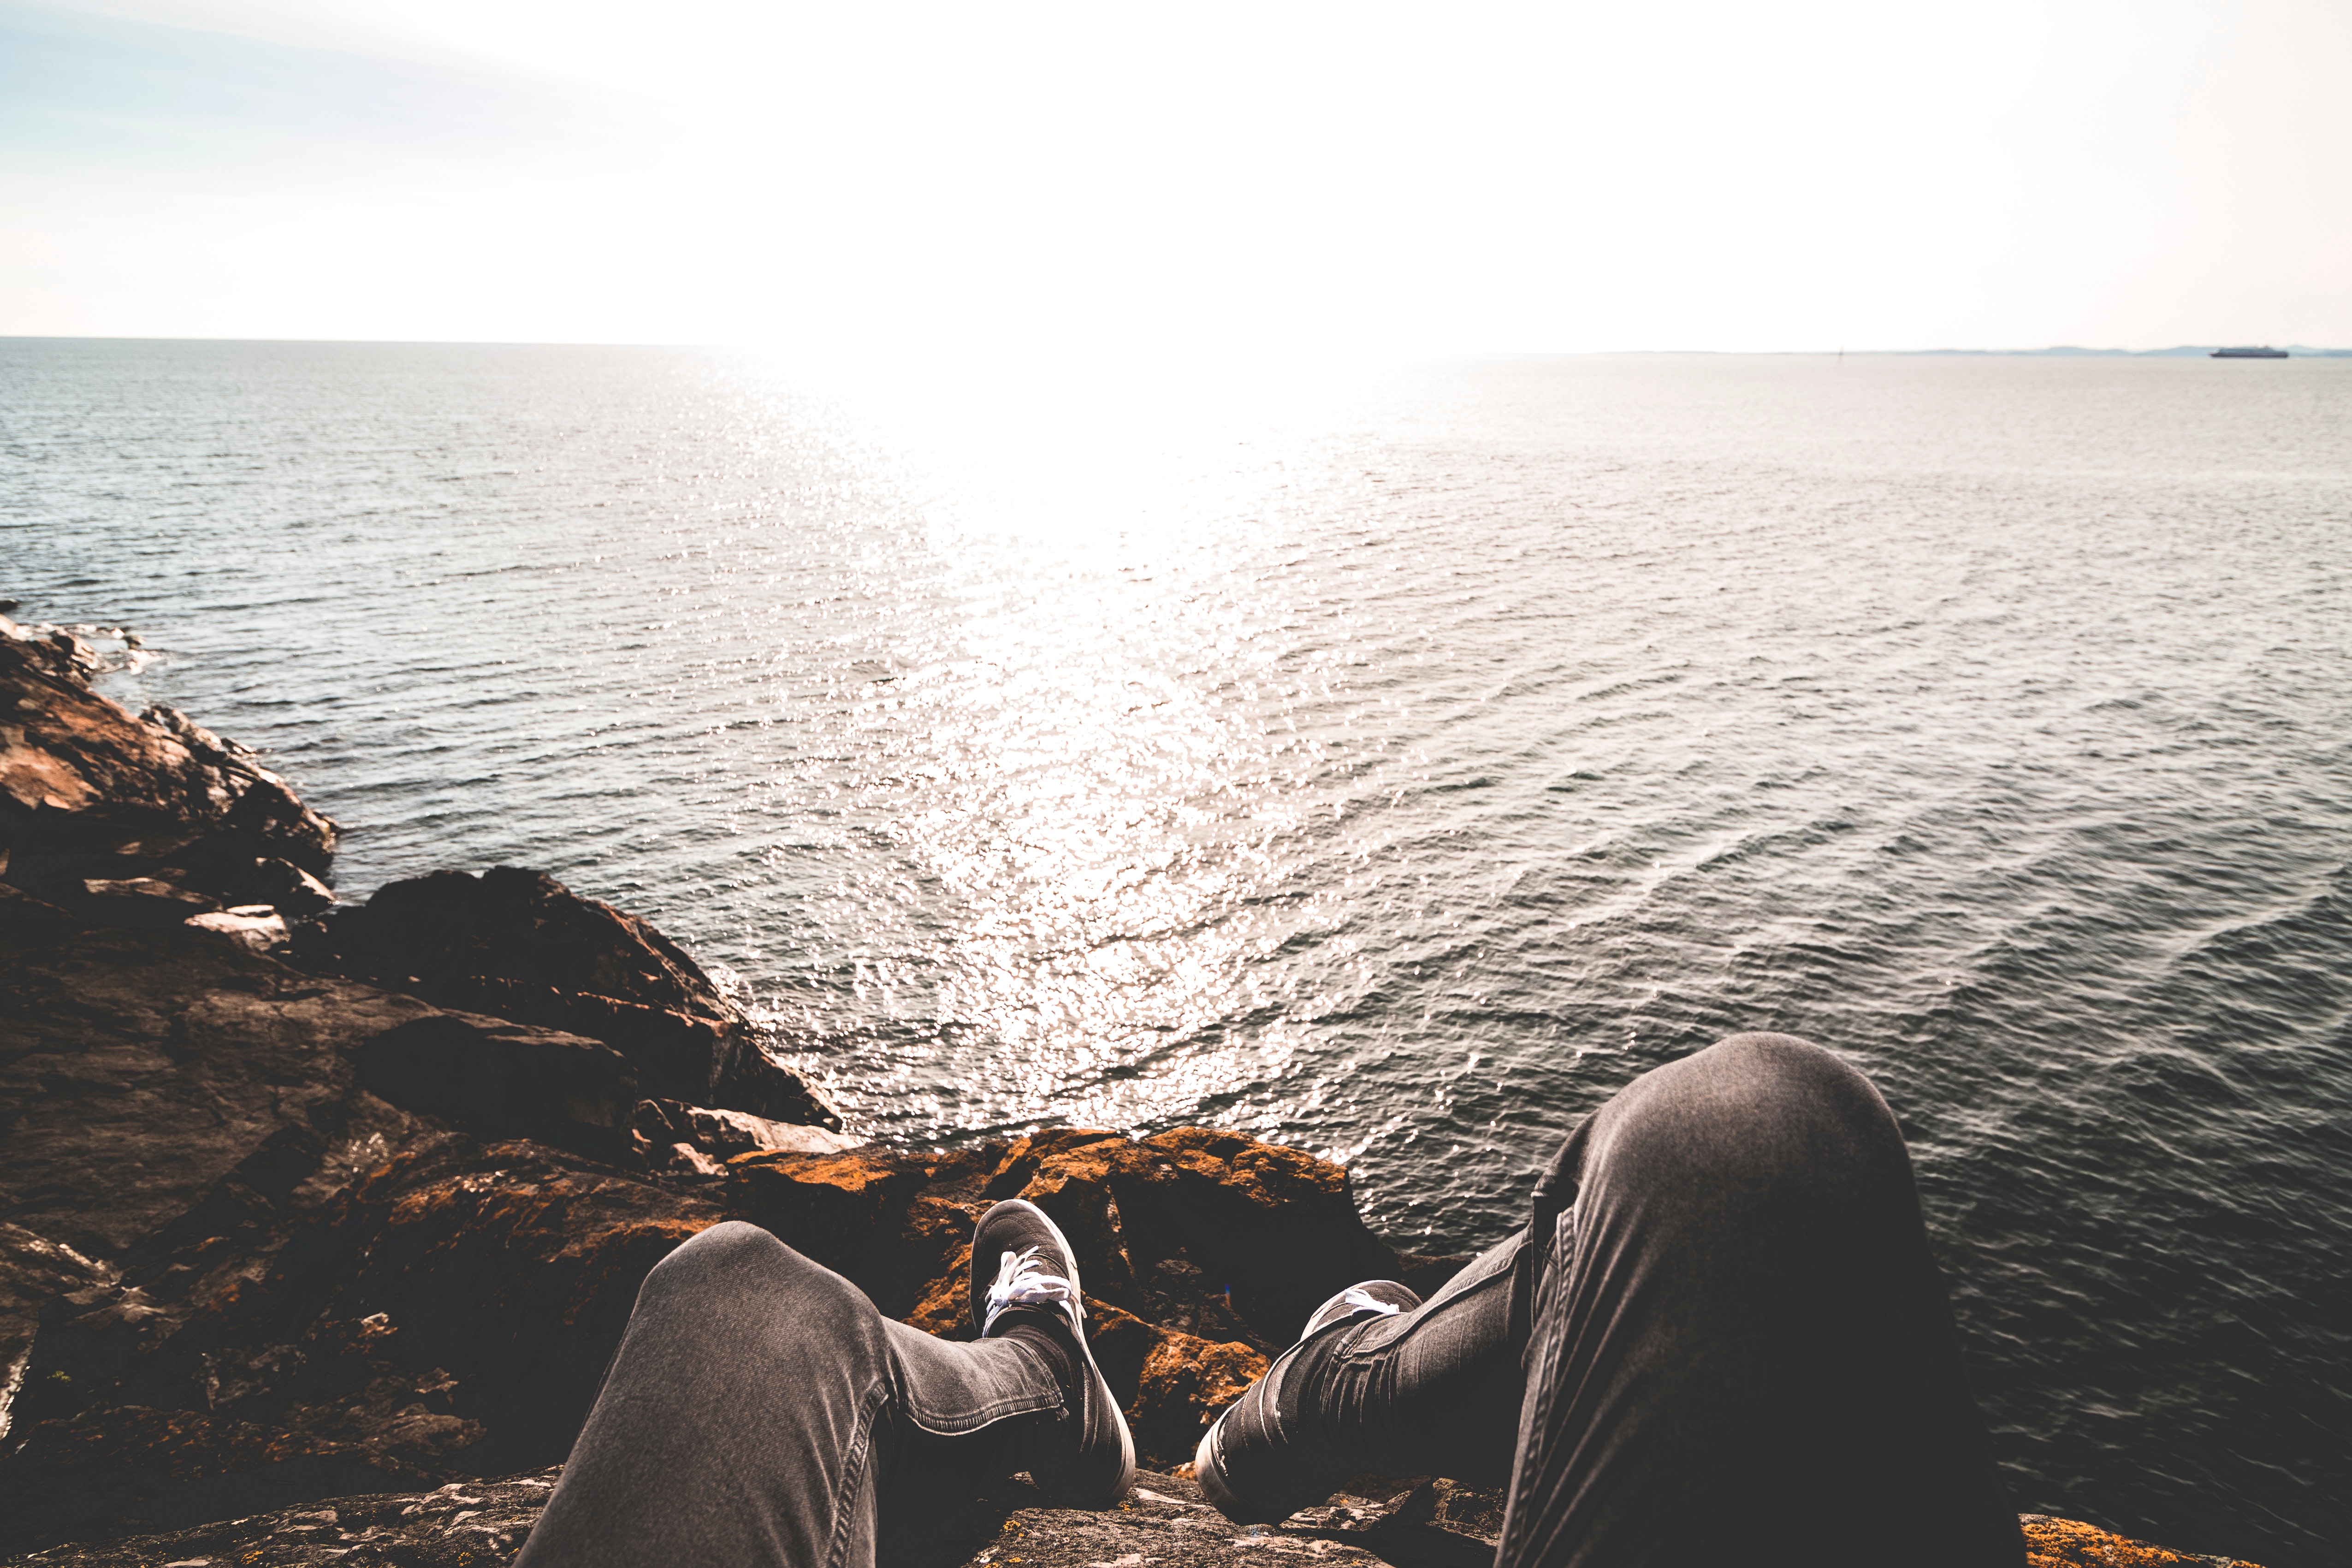
water, sky, sea, horizon, ocean, light, rock, leg, coast, sunlight, shore, beach, wave, human leg, calm, tree, coastal and oceanic landforms, photography, cloud, vacation, hand, sitting, wood, bay, love, wind wave, sand, cliff, reflection, evening, mountain, city, terrain, tourism